Cervejas de Moçambique

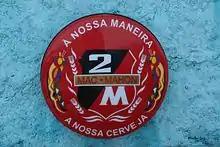
Logo of the most famous beer brand of the brewery, 2M.

In addition, it distributes global and local brands from the AB InBev portfolio: